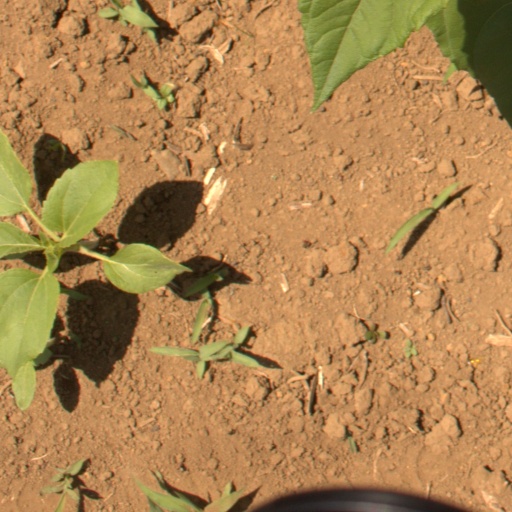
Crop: Jerusalem artichoke